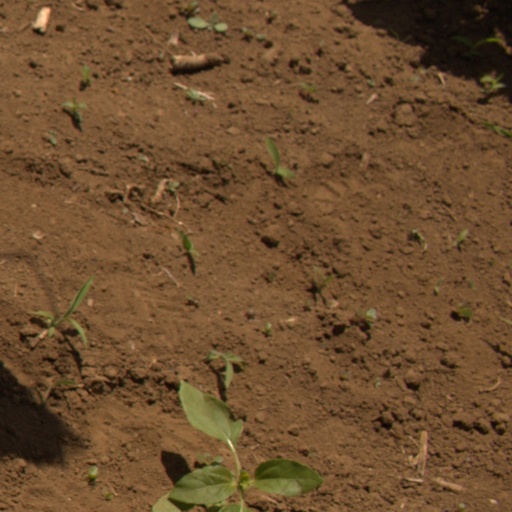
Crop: Jerusalem artichoke